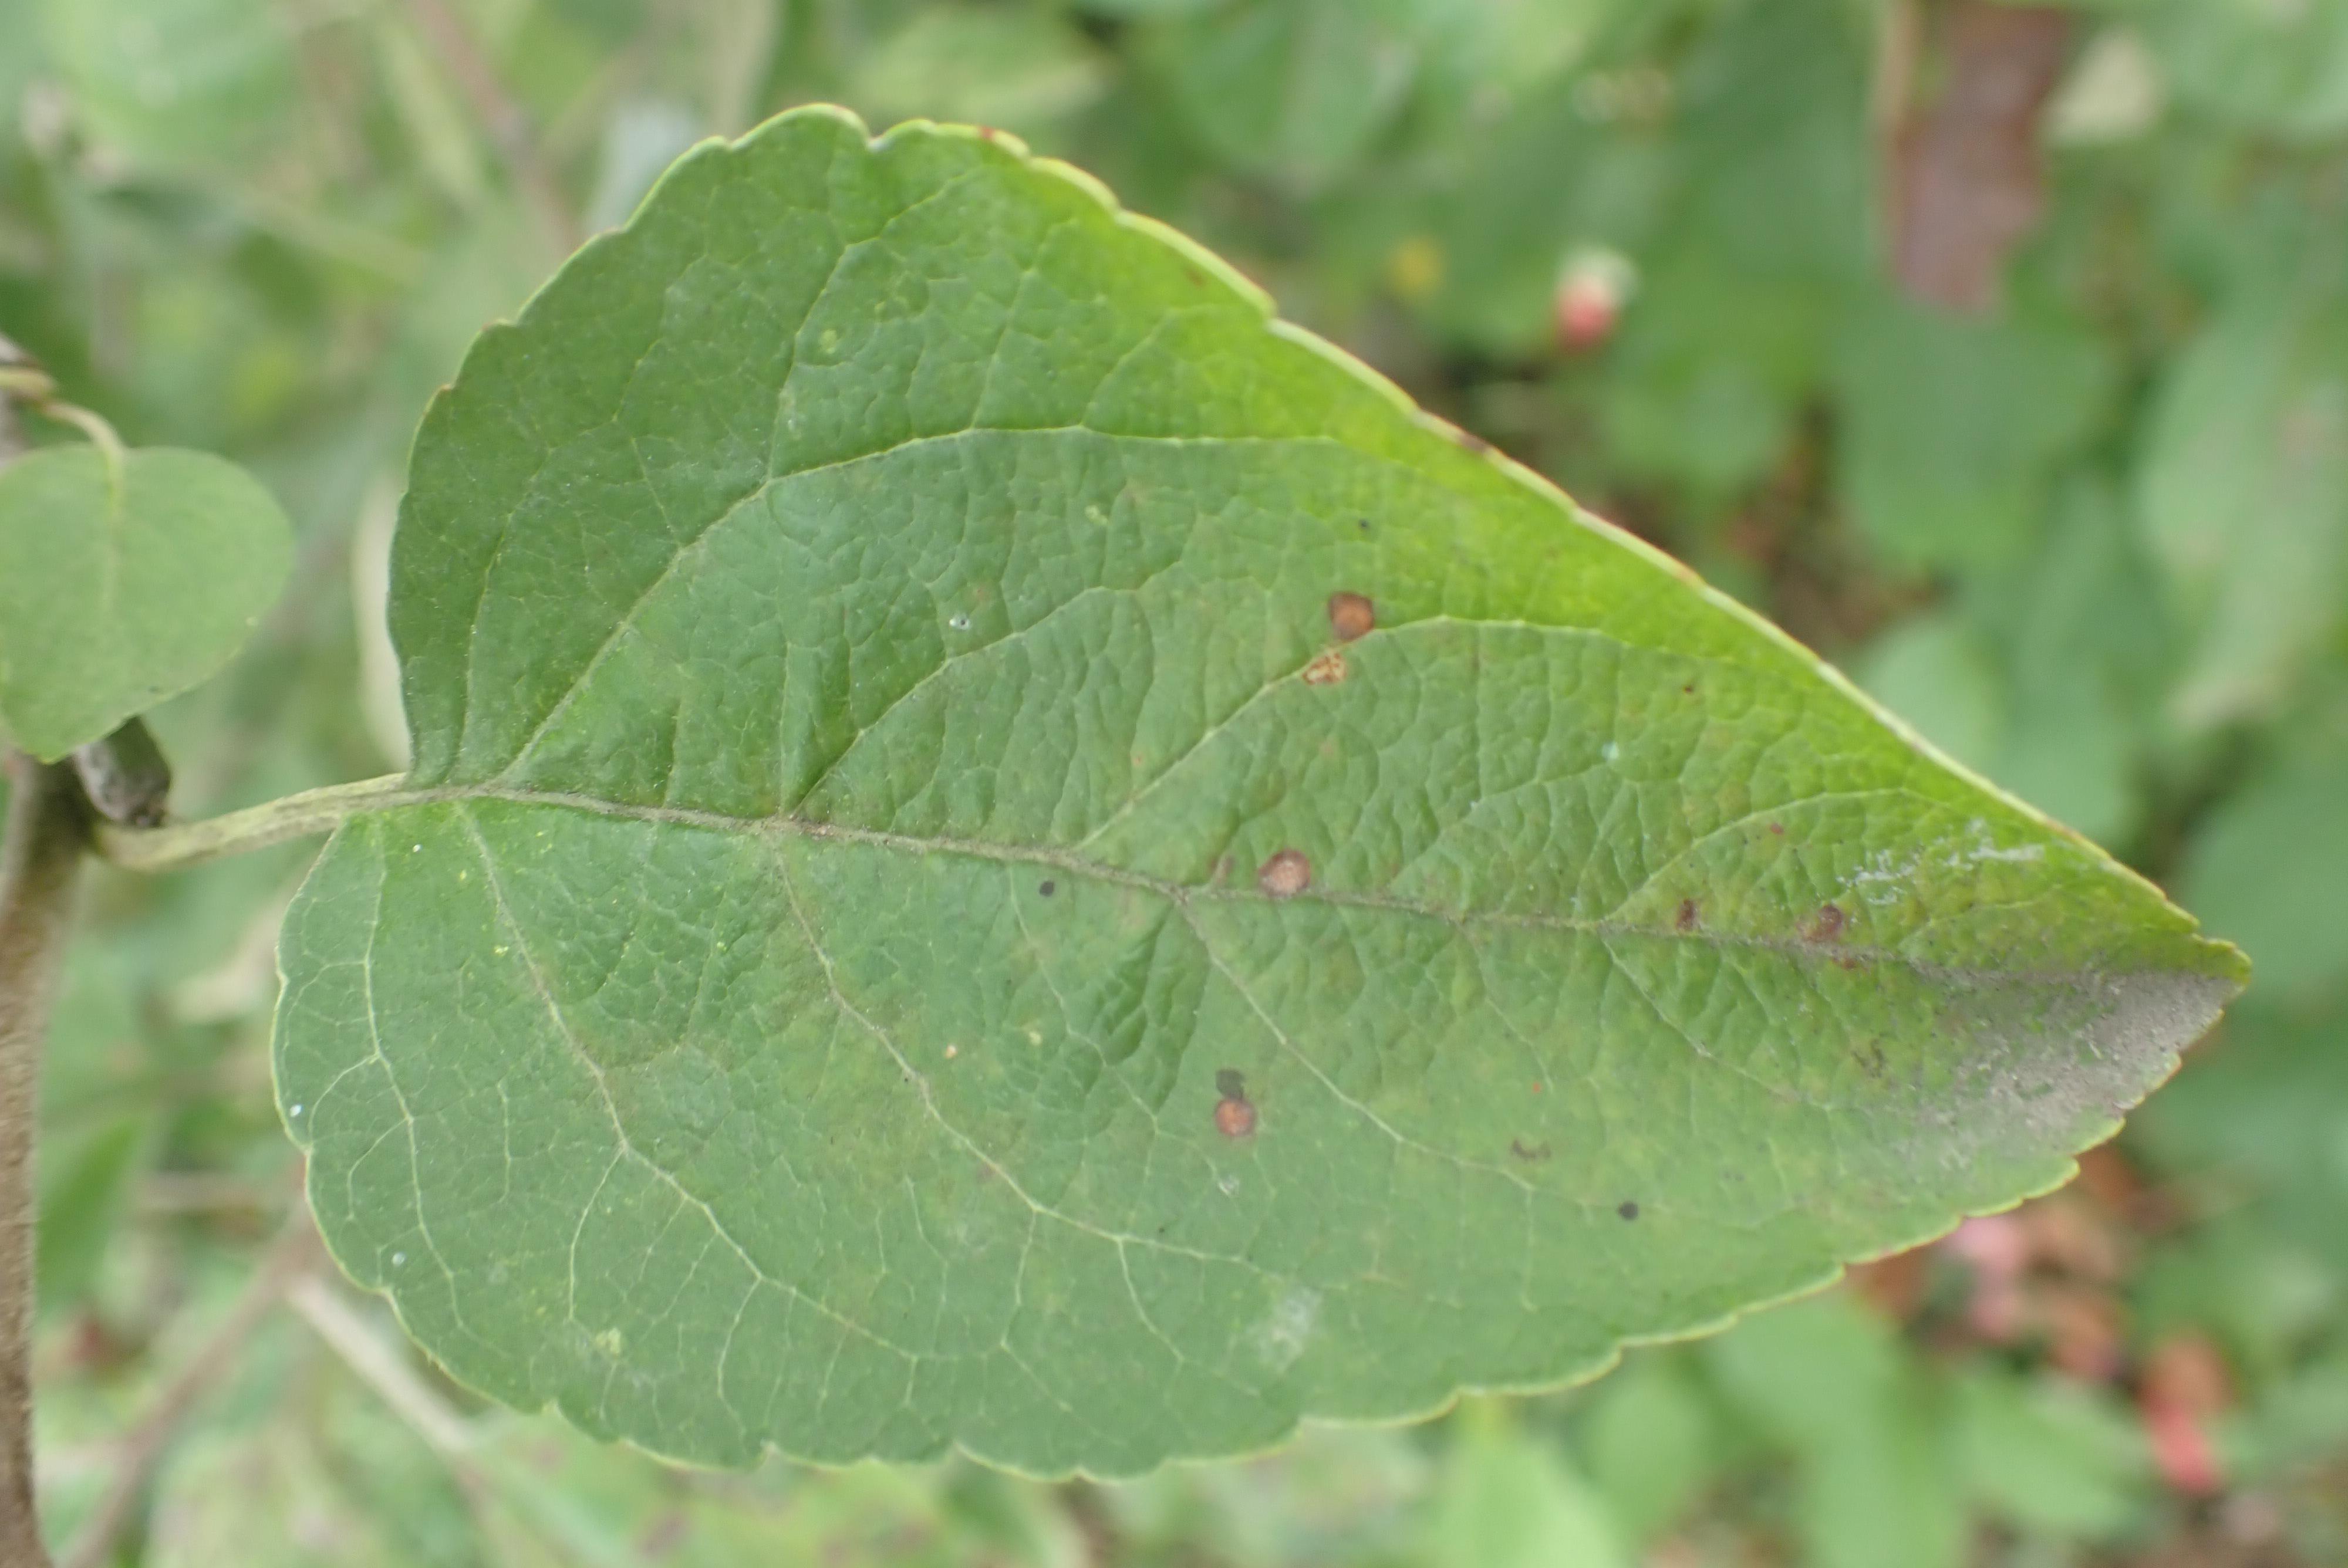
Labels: complex